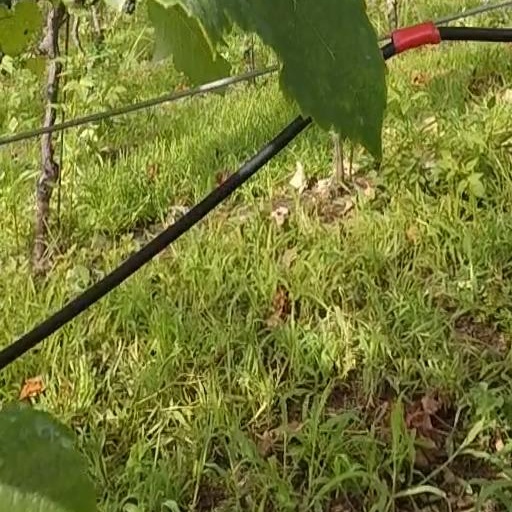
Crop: grape